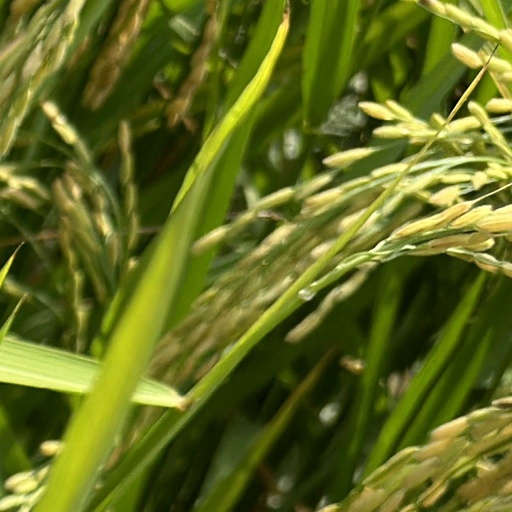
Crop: rice